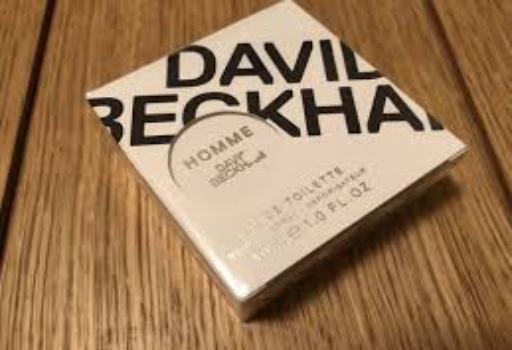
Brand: Homme by David
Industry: Necessities